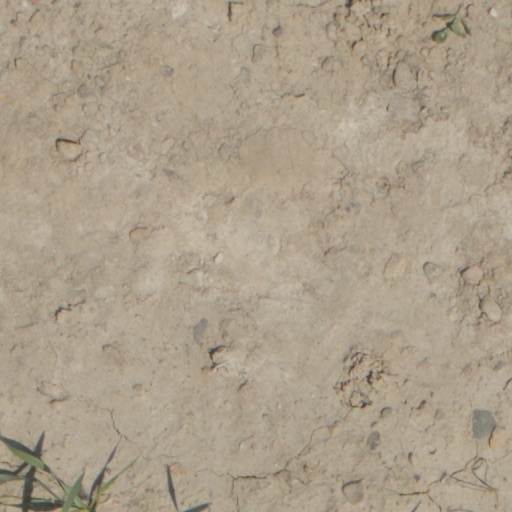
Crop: wheat